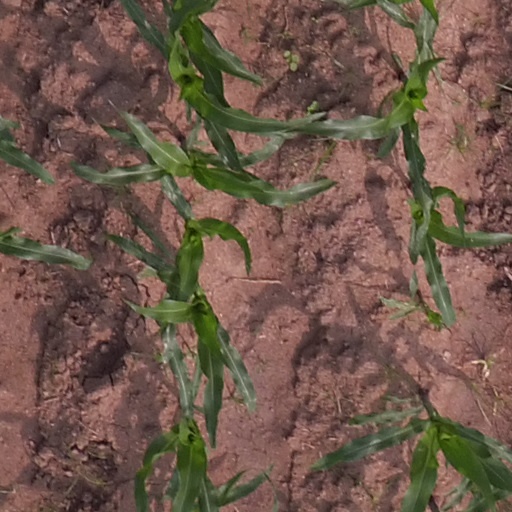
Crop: maize; corn